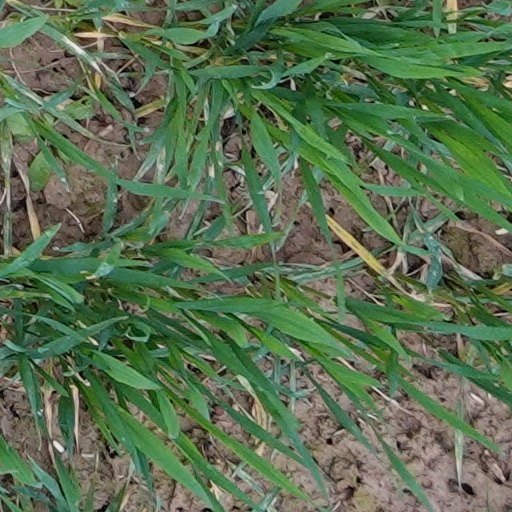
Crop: wheat